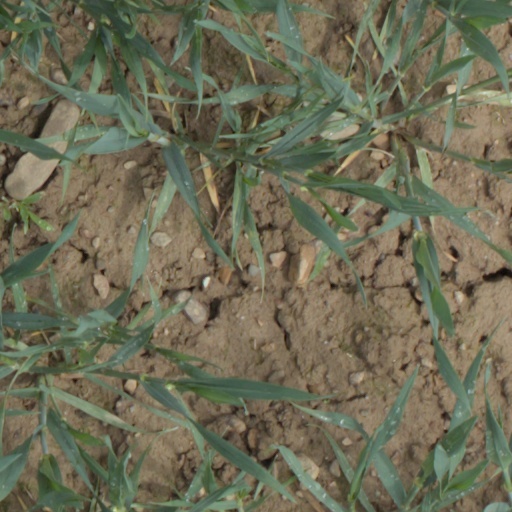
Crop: wheat